Wanda Nevada

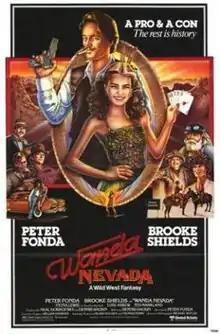
Promotional poster

Wanda Nevada is a 1979 American Western film directed by Peter Fonda, who co-stars alongside Brooke Shields as the eponymous character, with Fiona Lewis, Luke Askew and Ted Markland in supporting roles. This was Fonda's last feature film as director.